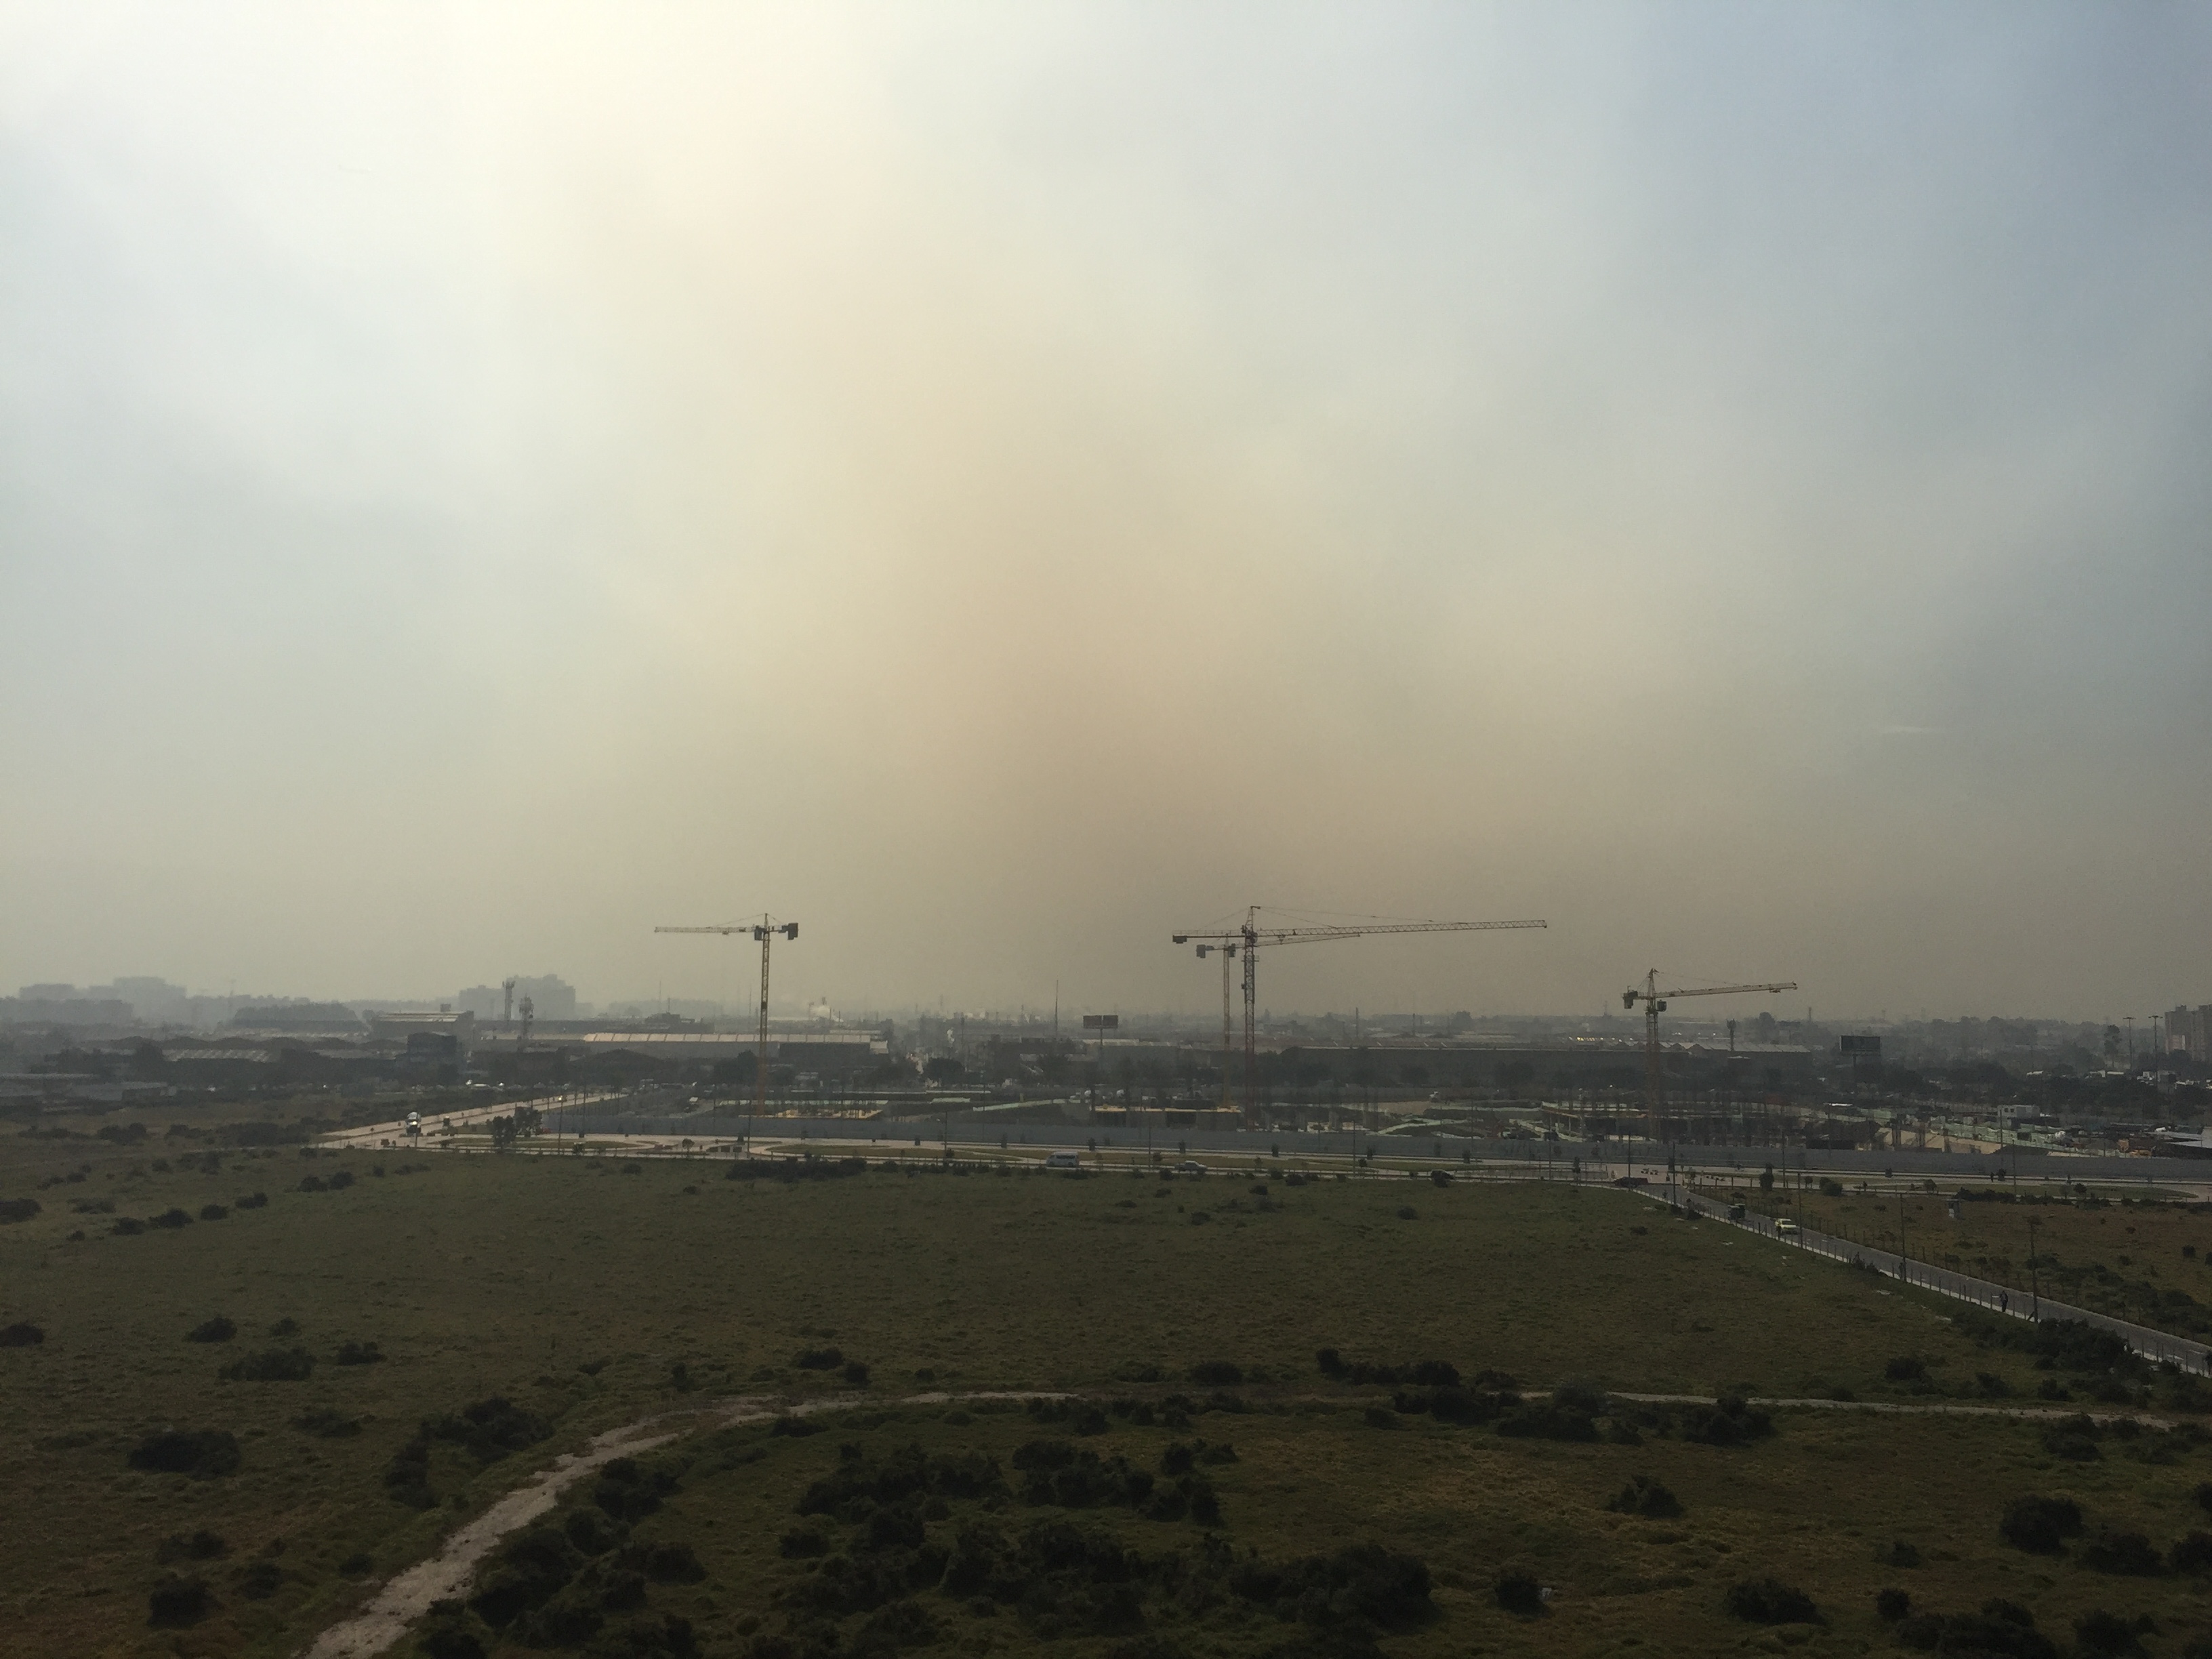
nature, sky, atmospheric phenomenon, haze, morning, plain, transmission tower, fog, atmosphere, cloud, electricity, mist, landscape, land lot, horizon, overhead power line